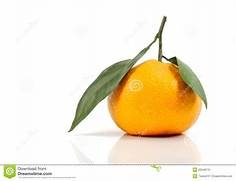
Label: mandarine